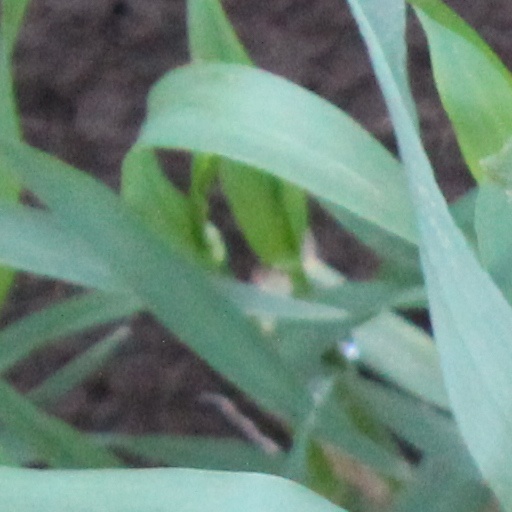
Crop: wheat